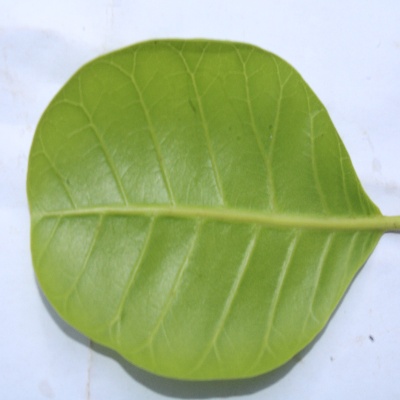
Crop: Cashew
Condition: healthy